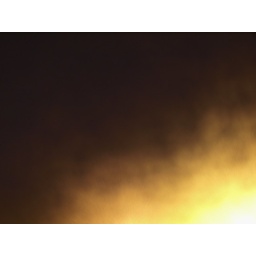
Taken the night I was looking with my camera in the sky for a sign that means &amp;quot;God is Love.&amp;quot;